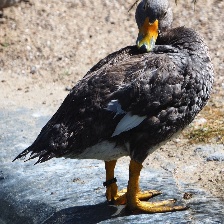
Species: STEAMER DUCK
Scientific name: TACHYERES
ImageNet parent category: drake